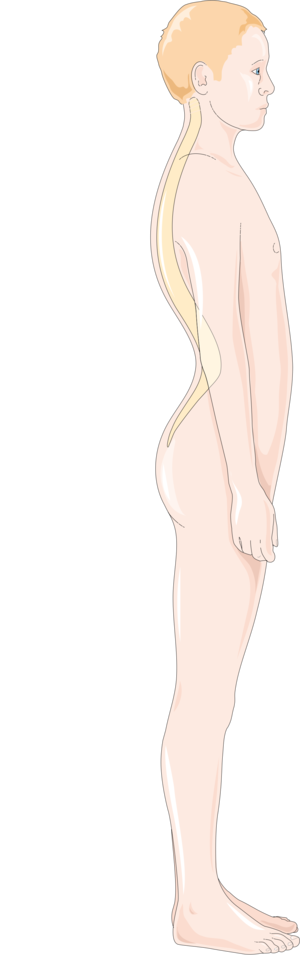
Squelette et os - Desordres de la colonne vertébrale - Lordose